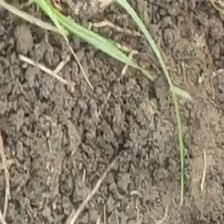
Weed species: Lavhala_(Cyperus_Rotundus)